Adelaide Island

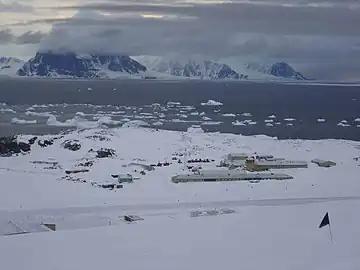
Rothera Station in November 2003, looking towards the Antarctic Peninsula

A number of features on and around Adelaide Island have been charted by various Antarctic expeditions, primarily the French Antarctic Expedition of 1909, under Charcot.